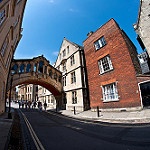
Label: street